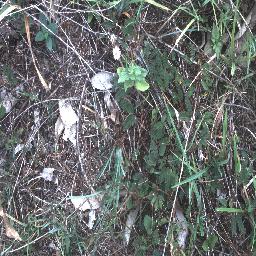
Label: negative